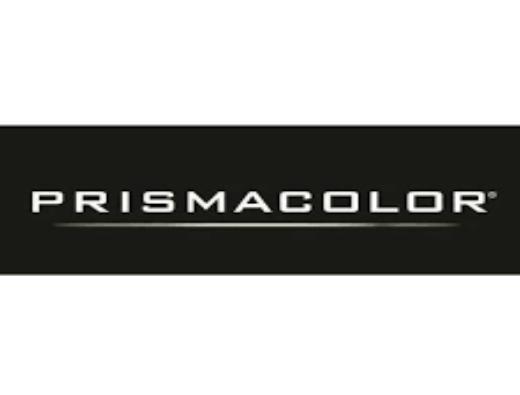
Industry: Necessities